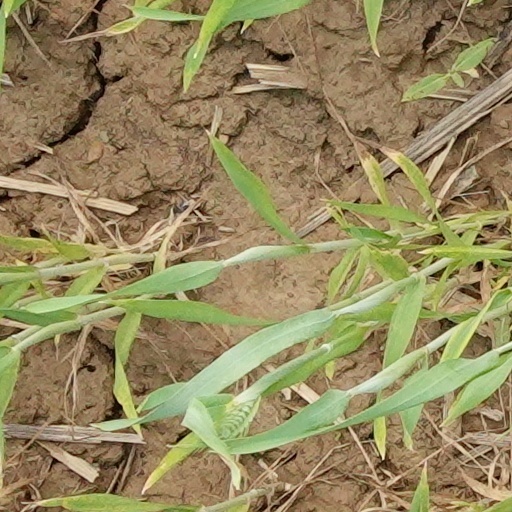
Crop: wheat